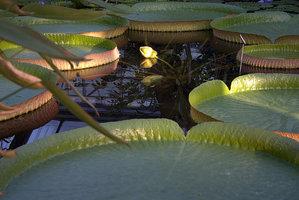
Le parc national Islas de Santa Fe est un parc national d'Argentine situé dans la province de Santa Fe. Il protège le milieu naturel de huit îles du fleuve Paraná.
La province de Santa Fe est une province du Centre-Est de l'Argentine. Sa capitale est la ville de Santa Fe.